The Making of the English Landscape

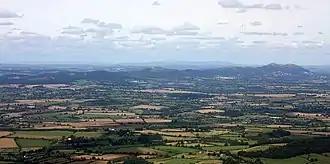
The Malvern Hills above the Severn plain of the English West Midlands

Hoskins uses the first few pages of this chapter as an introduction, beginning with praise for William Wordsworth's "A Guide through the District of the Lakes" (1810), and from which he quotes a passage in which the reader is asked to envisage "an image of the tides visiting and revisiting the friths, the main sea dashing against the bolder shore". Hoskins writes that on a desolate moor one can feel oneself imaginatively back in time to the Bronze Age, but that there are now few such unaltered places left. He argues that the landscape historian "needs to be a botanist, a physical geographer, and a naturalist, as well as an historian" to understand a scene in full: